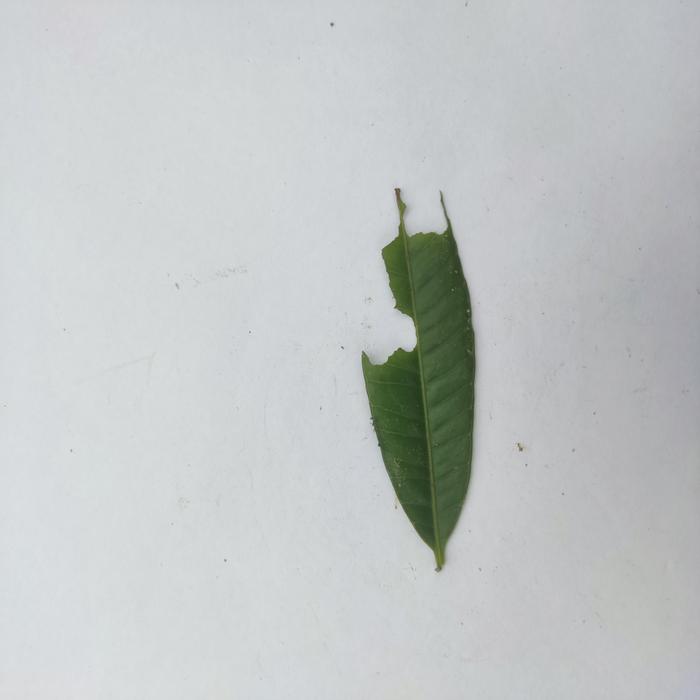
Crop: Hog Plum
Leaf condition: Caterpillars_Infestation